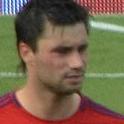
Age: 24